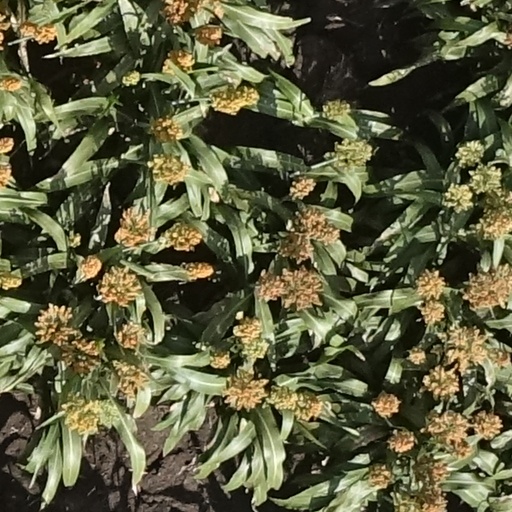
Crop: sorghum